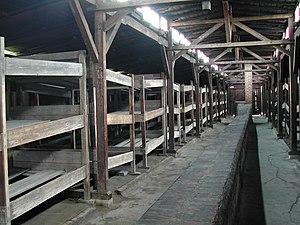
Auschwitz II-Birkenau